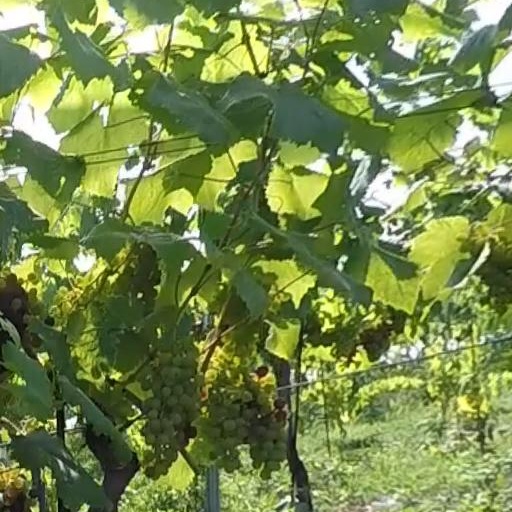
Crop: grape